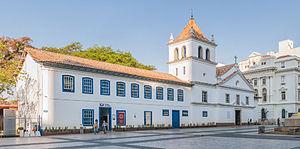
Le Pátio do Colégio, ou Pateo do Collegio sous sa forme archaïque, est une ancienne mission fondée par les Jésuites en 1554. Sa création est l'acte fondateur de la ville de São Paulo, la ville la plus peuplée du Brésil et la troisième du monde après Tokyo et Mexico.
São Paulo ou Sao Paulo est une ville du Sud du Brésil. Avec ses onze millions d'habitants en 2014, c'est la plus grande ville du Brésil et d'Amérique du Sud. C'est également la ville qui compte le plus de lusophones au monde. La région métropolitaine de São Paulo est l'une des plus peuplées du continent américain, avec celles de Mexico et New York, et la cinquième au monde. Capitale de l'État de São Paulo — le plus peuplé du pays — et principal centre financier, commercial et industriel de l'Amérique latine, elle est de fait la capitale économique du Brésil.